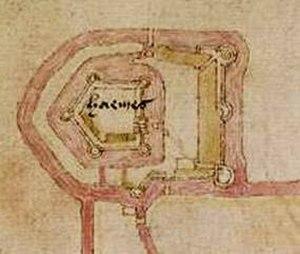
Chateau de Hames avec le nord en bas Extrait de “Map of the Marches of Calais” temp.Henry VIII British Museum
Hames-Boucres est une commune française située dans le département du Pas-de-Calais en région Hauts-de-France.